Alliance of Young Nurse Leaders and Advocates

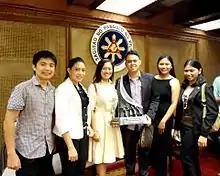
AYNLA nurses together with then Executive Vice-President Atty. Reigner Jireh Antiquera at Malacanan Palace during the 9th TAYO Awards.

AYNLA's program Kalingang Bayan: The National Nursing Mission was selected as one of the National Finalists of the 9th TAYO Awards, organized by TAYO Foundation in partnership with the National Youth Commission. The said project focuses on providing essential health services to communities including health education and consultation, as well as providing training of health workers. Awarding ceremonies were held at the Malacañan Palace, Philippines.